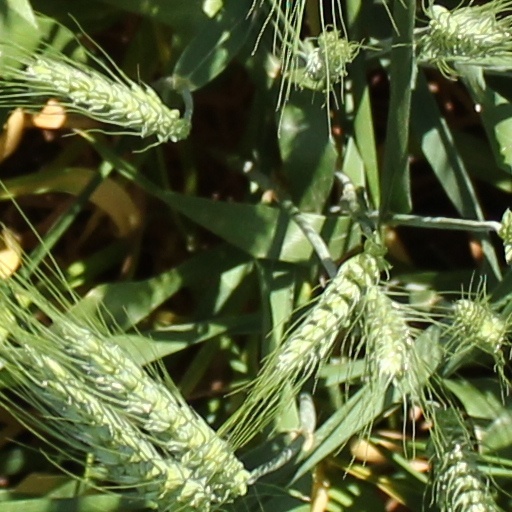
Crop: wheat